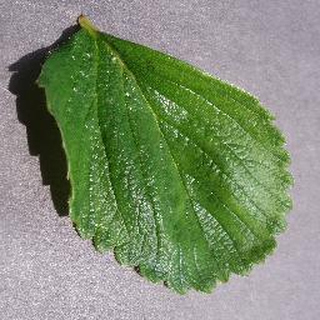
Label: healthy_strawberry